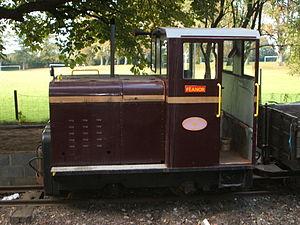
Le Leighton Buzzard Light Railway est une ligne de train historique et touristique à voie étroite à Leighton Buzzard dans le Bedfordshire en Angleterre. La voie a un écartement de 600 mm, et fait seulement 4,8 km de long. La ligne a été construite après la Première Guerre mondiale pour desservir des carrières de sable au nord de la ville. À la fin des années 1960 les carrières ont passé au transport routier et le train a été repris par des bénévoles, qui exploitent à présent la ligne comme un train historique.